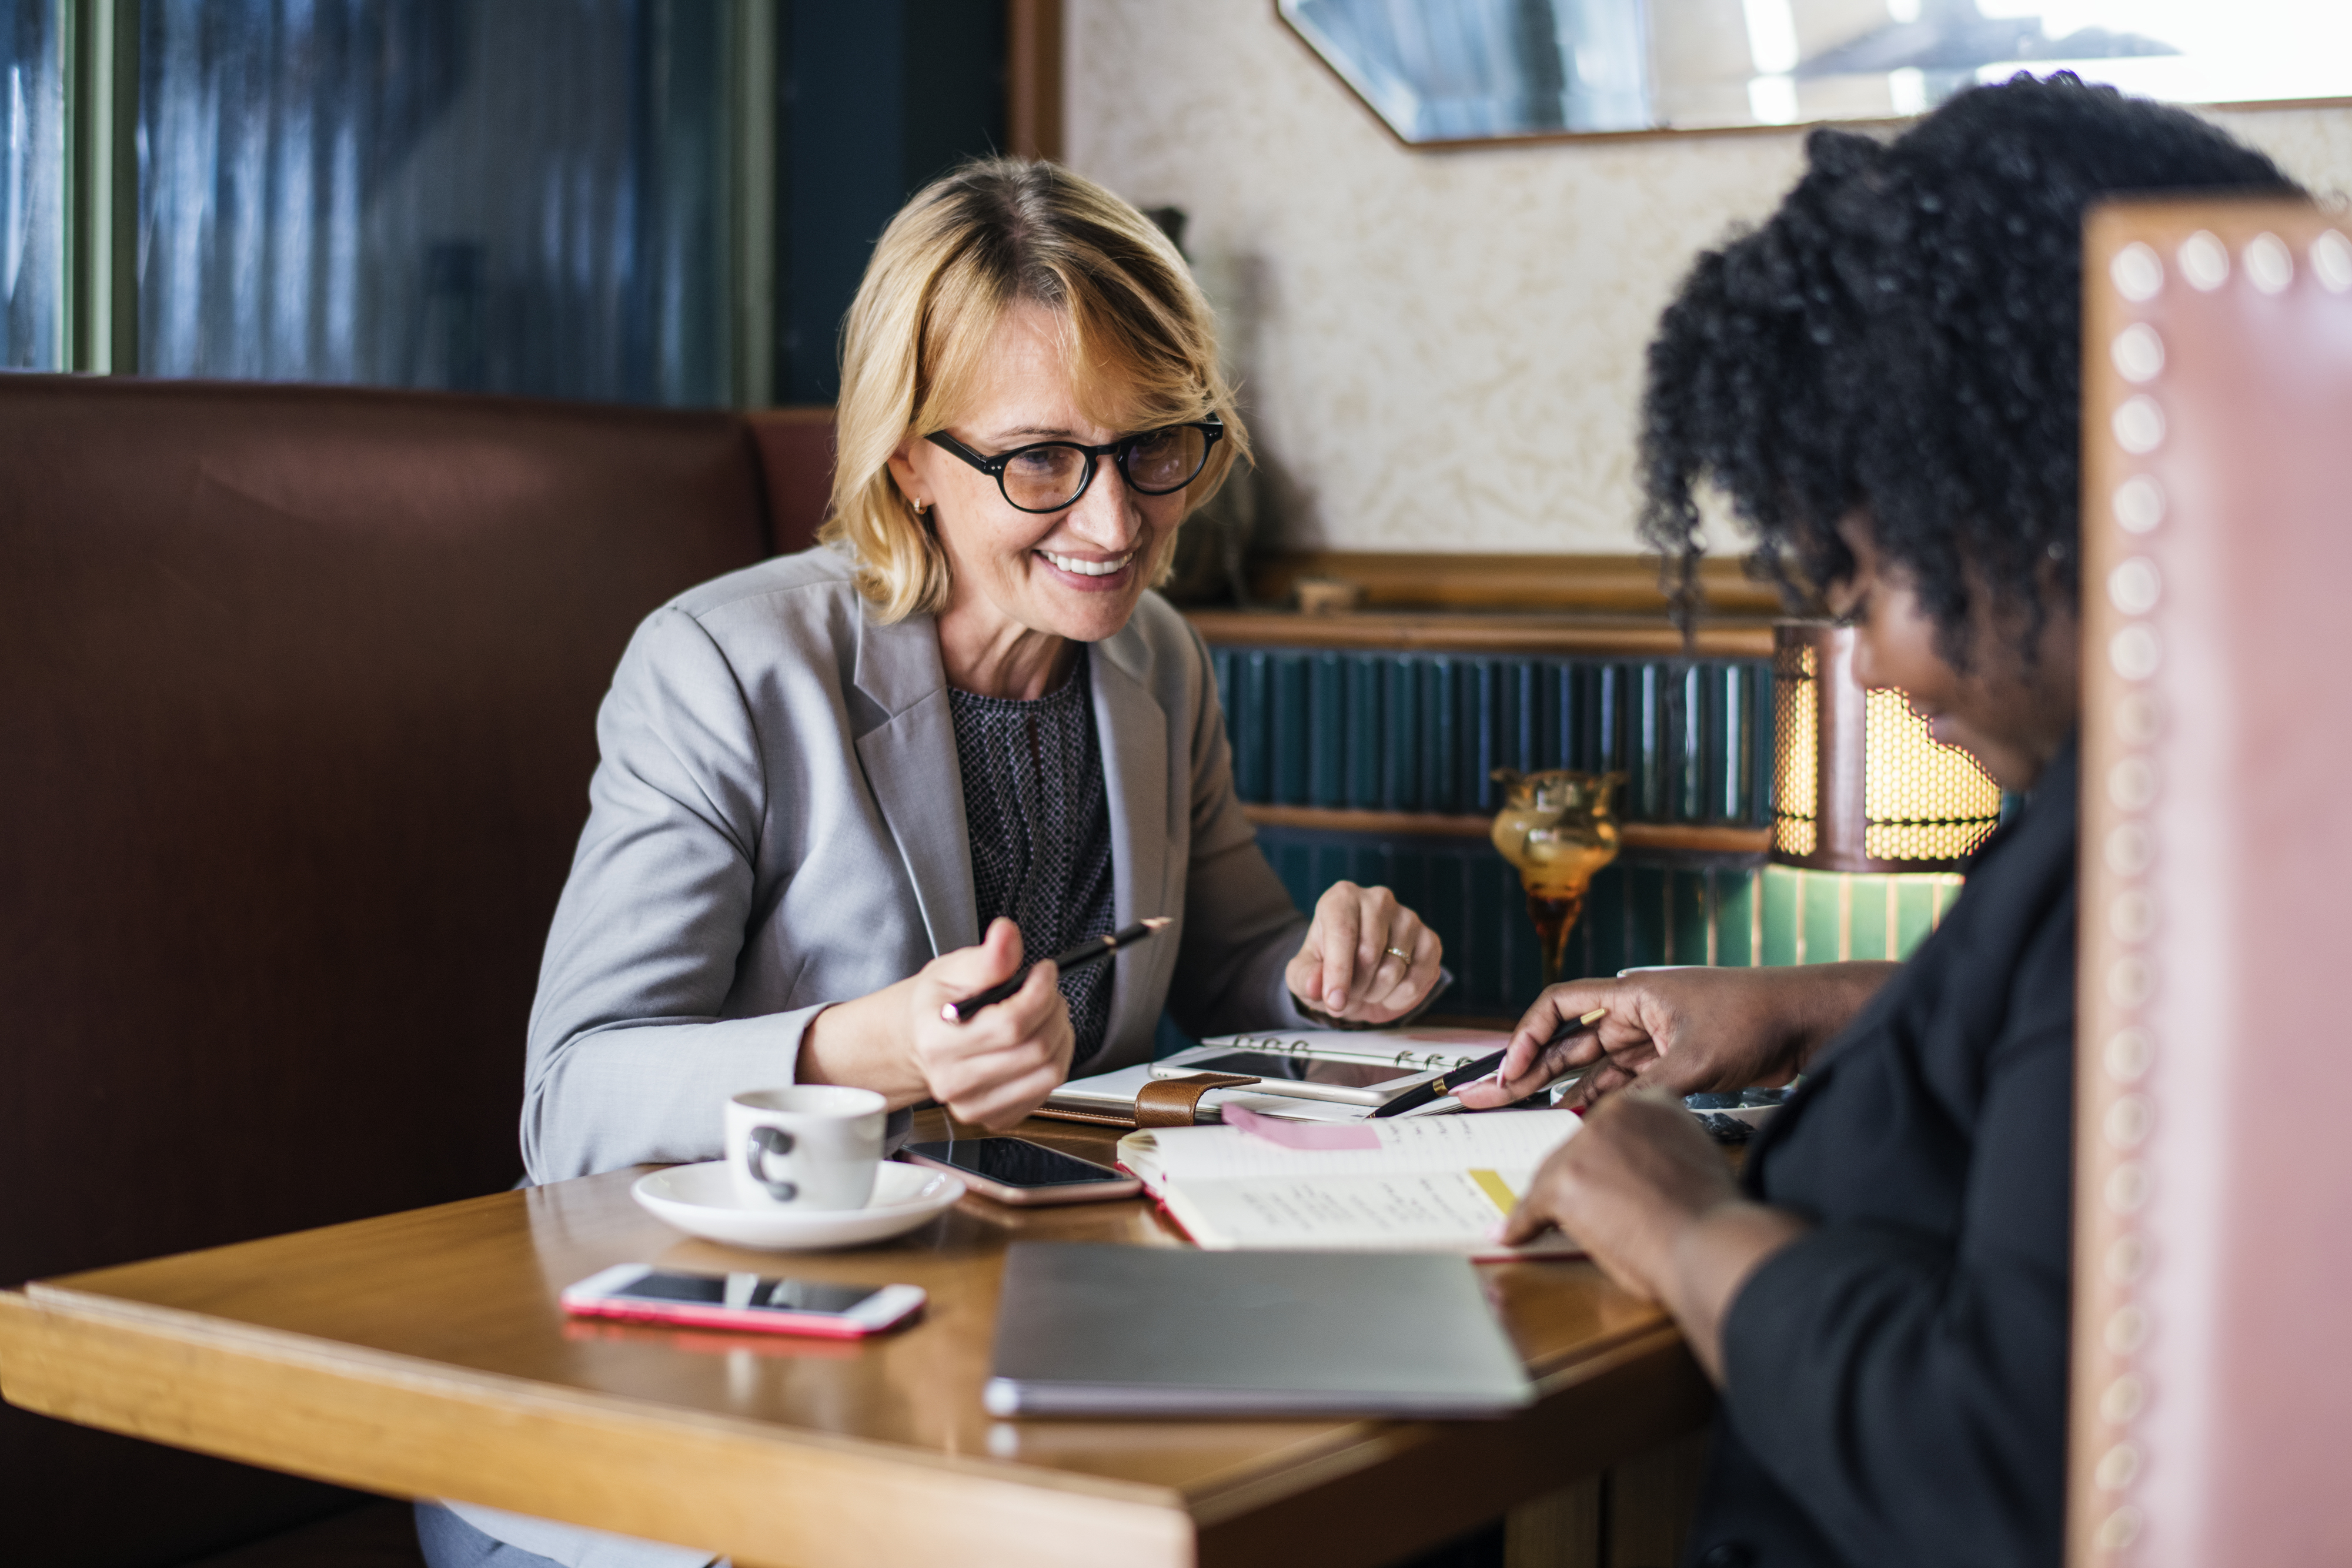
american, blond, blond hair, boss, business, businesswoman, cafe, caucasian, coffee, coffee cup, coffee shop, development, discussing, discussion, drinking, european, female, formal, management, manager, marketing, mature, meeting, mobile phone, morning, notebook, notes, organizing, out of office, partners, partnership, phone, plan, planning, professional, project management, remotely, research, russian, smartphone, strategy, suit, tactics, taking notes, team, western, woman, working, writing, furniture, glasses, vision care, communication, conversation, job